Republic of China Air Force Thunder Tiger Aerobatics Team

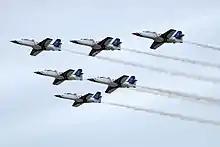
Six AT-3B Thunder Tigers in arrow formation flight over Hualien Air Base, 2016

The Republic of China Air Force Thunder Tiger Aerobatics Team was established at Tainan Air Force Base in 1953. At the time of its founding, most Thunder Tiger pilots lived in Tainan's military compound. Since 1993, the group has been based at the Republic of China Air Force Academy in Gangshan, Kaohsiung. In the past, the team has flown a wide array of aircraft, including the F-84G Thunderjet, and F-86F Sabre, as well as light fighters in the Northrop F-5 family. They now fly the AT-3 developed by the Taiwan-based Aerospace Industrial Development Corporation in air shows. To honor the Republic of China centenary in 2011, the Thunder Tigers participated in the largest flypast held in Taiwan. In October 2014, Lieutenant Colonel Chuang Pei-yuan was involved in a fatal crash while flying an AT-3 owned by the Thunder Tigers on a routine training mission. Team activities were suspended shortly after all AT-3 aircraft were grounded for inspection. The Thunder Tigers flew at Chuang's funeral in November 2014, but did not perform at unofficial public events until November 2016.